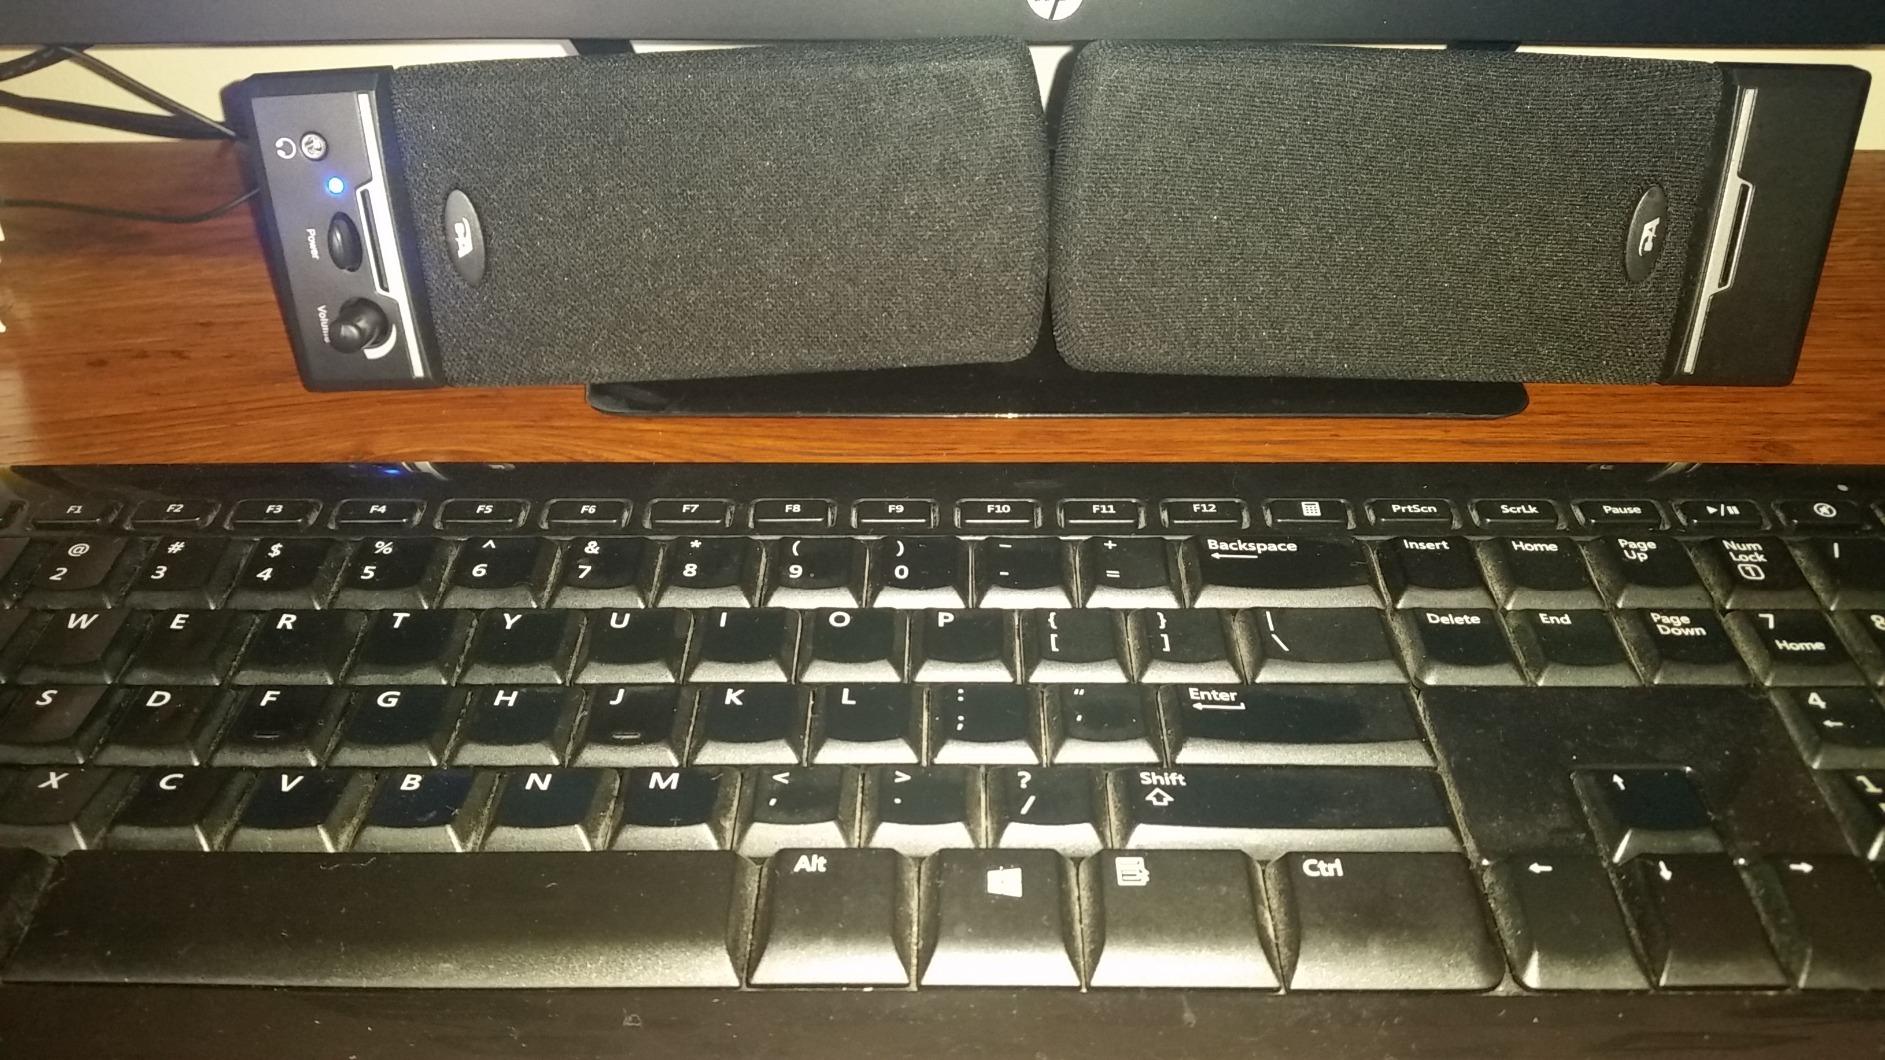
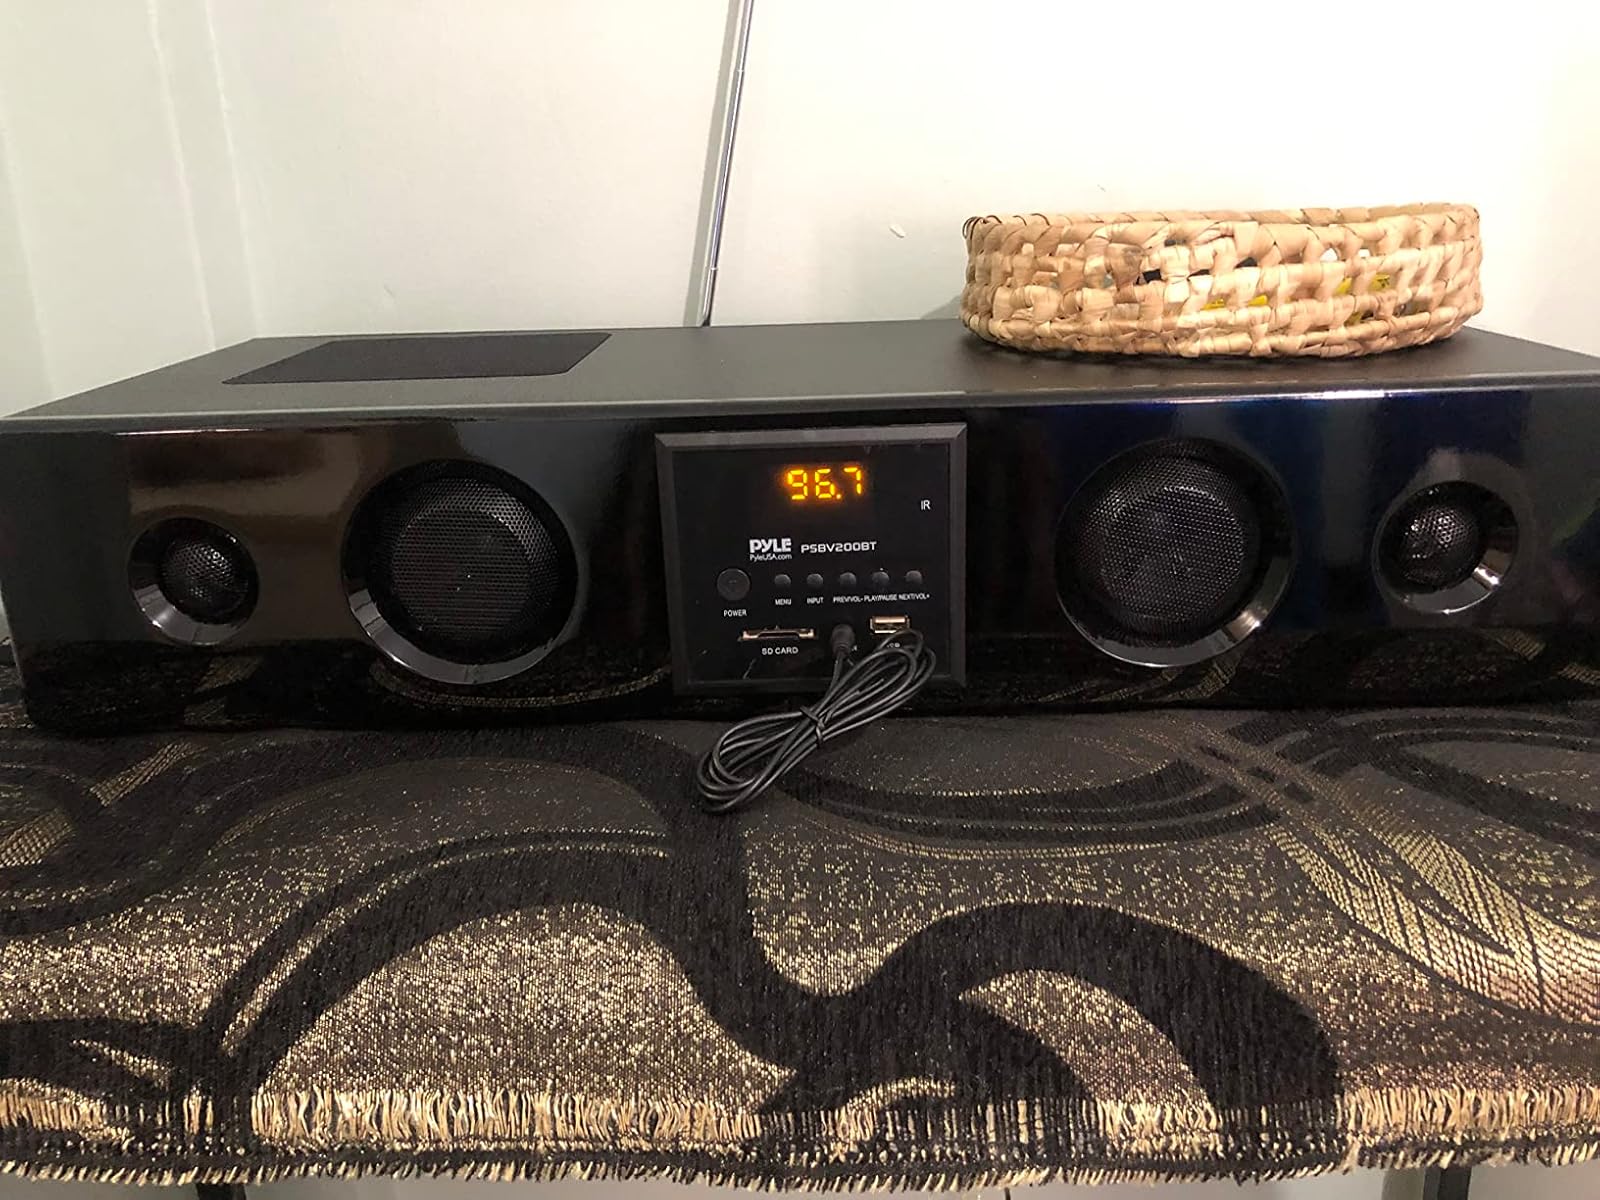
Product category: speaker
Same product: no